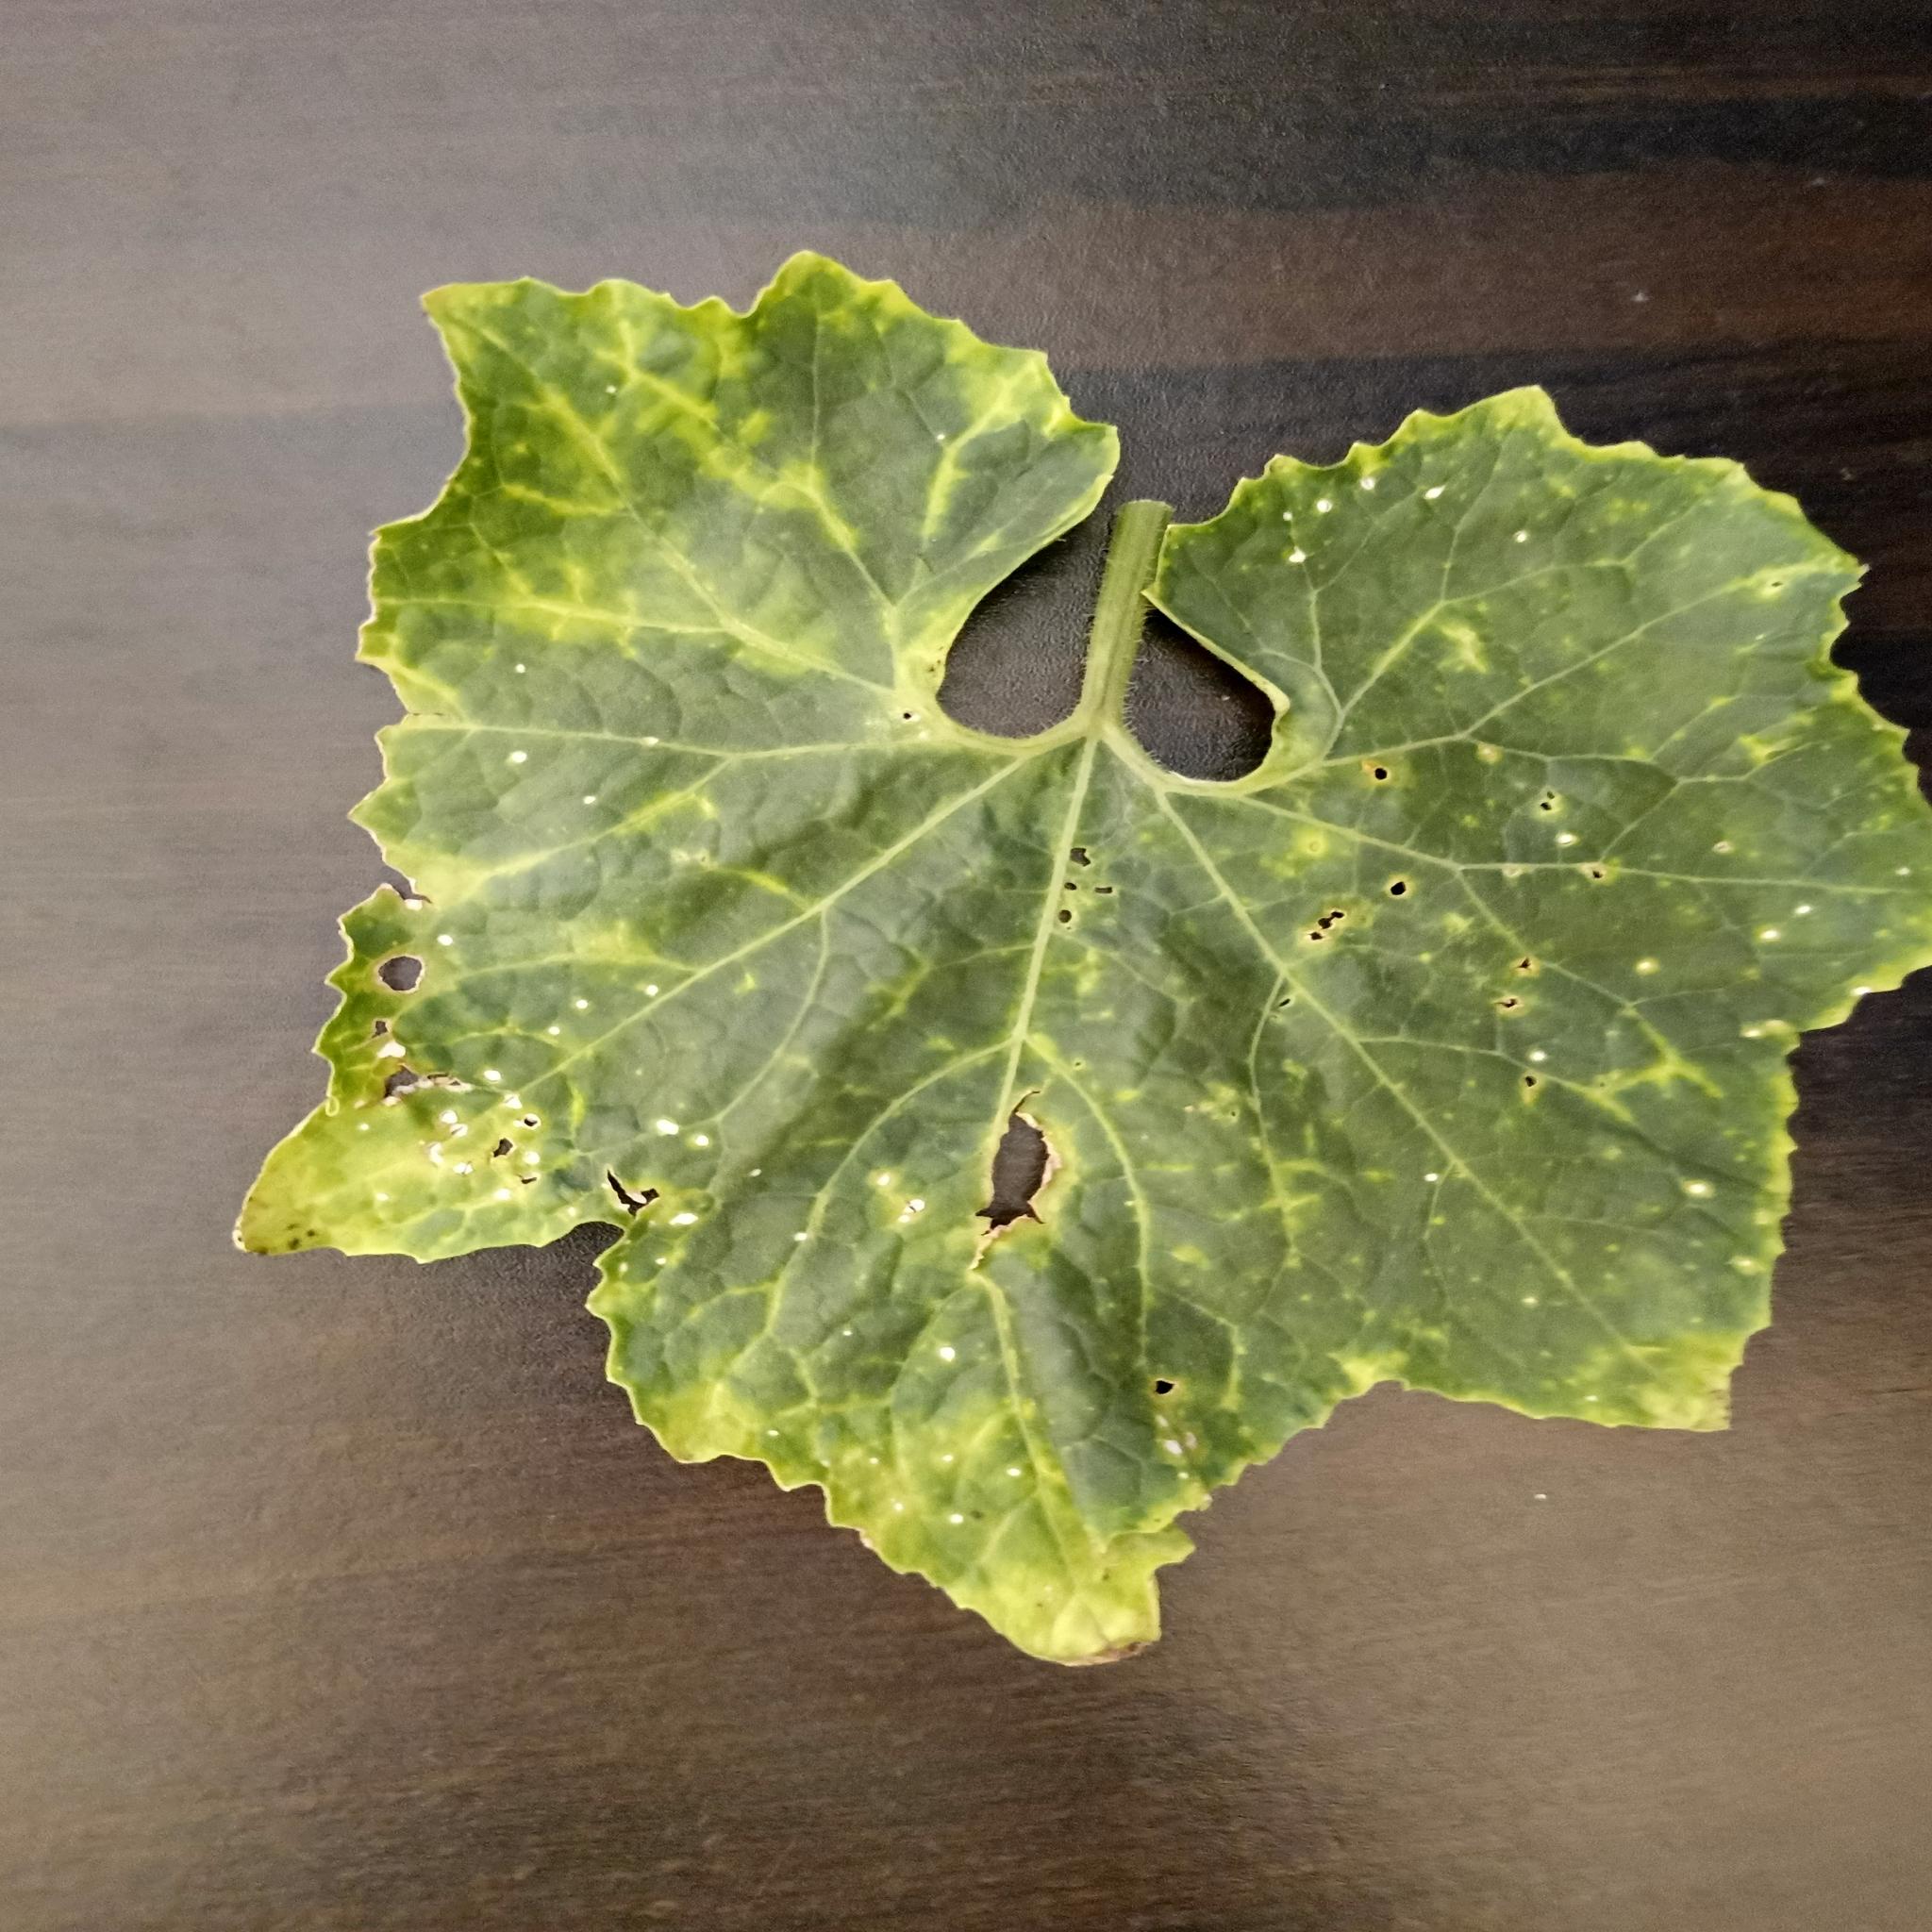
Label: Downy mildew